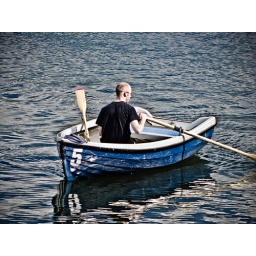
A man rows a boat on the Serpentine lake in London's Hyde Park.